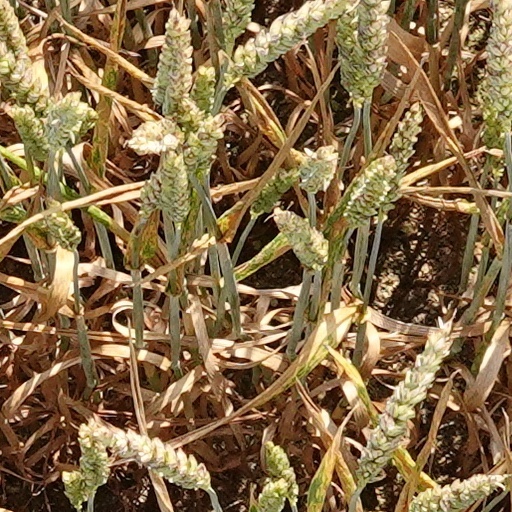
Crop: wheat